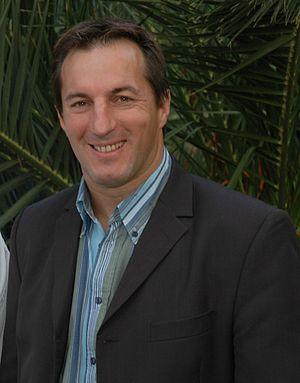
Le joueur de rugby à XV Philippe Sella en France (PACA) en juillet 2007
Philippe Sella, né le 14 février 1962 à Tonneins, est un joueur international français de rugby à XV, évoluant au poste de trois-quarts centre.